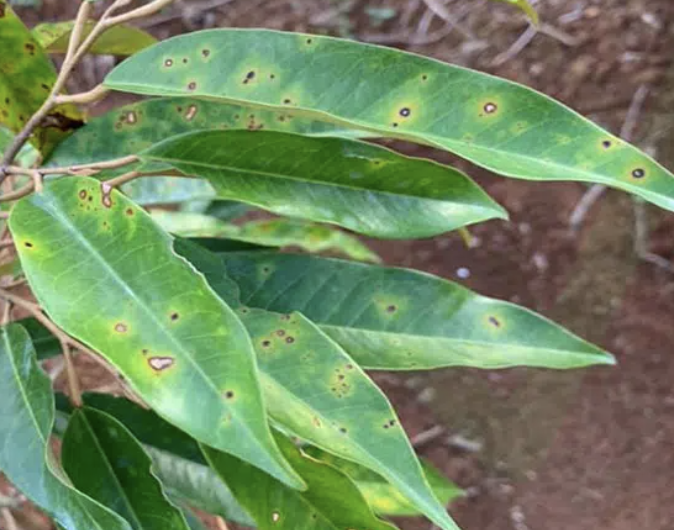
Label: canker_disease